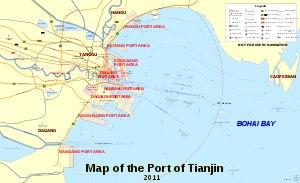
Le port de Tianjin est un port situé à Binhai New Area à l'embouchure du fleuve Hai He, dans la baie de Bohai. C'est le plus grand port du nord de la Chine.